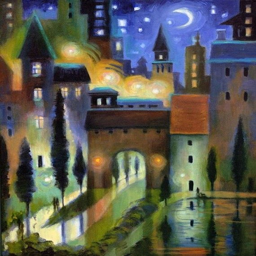
imagine walking in an old world village at night with a mist which causes the lights to shimmer , people strolling and the smells of a summer evening on the town !